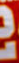
Number: 2